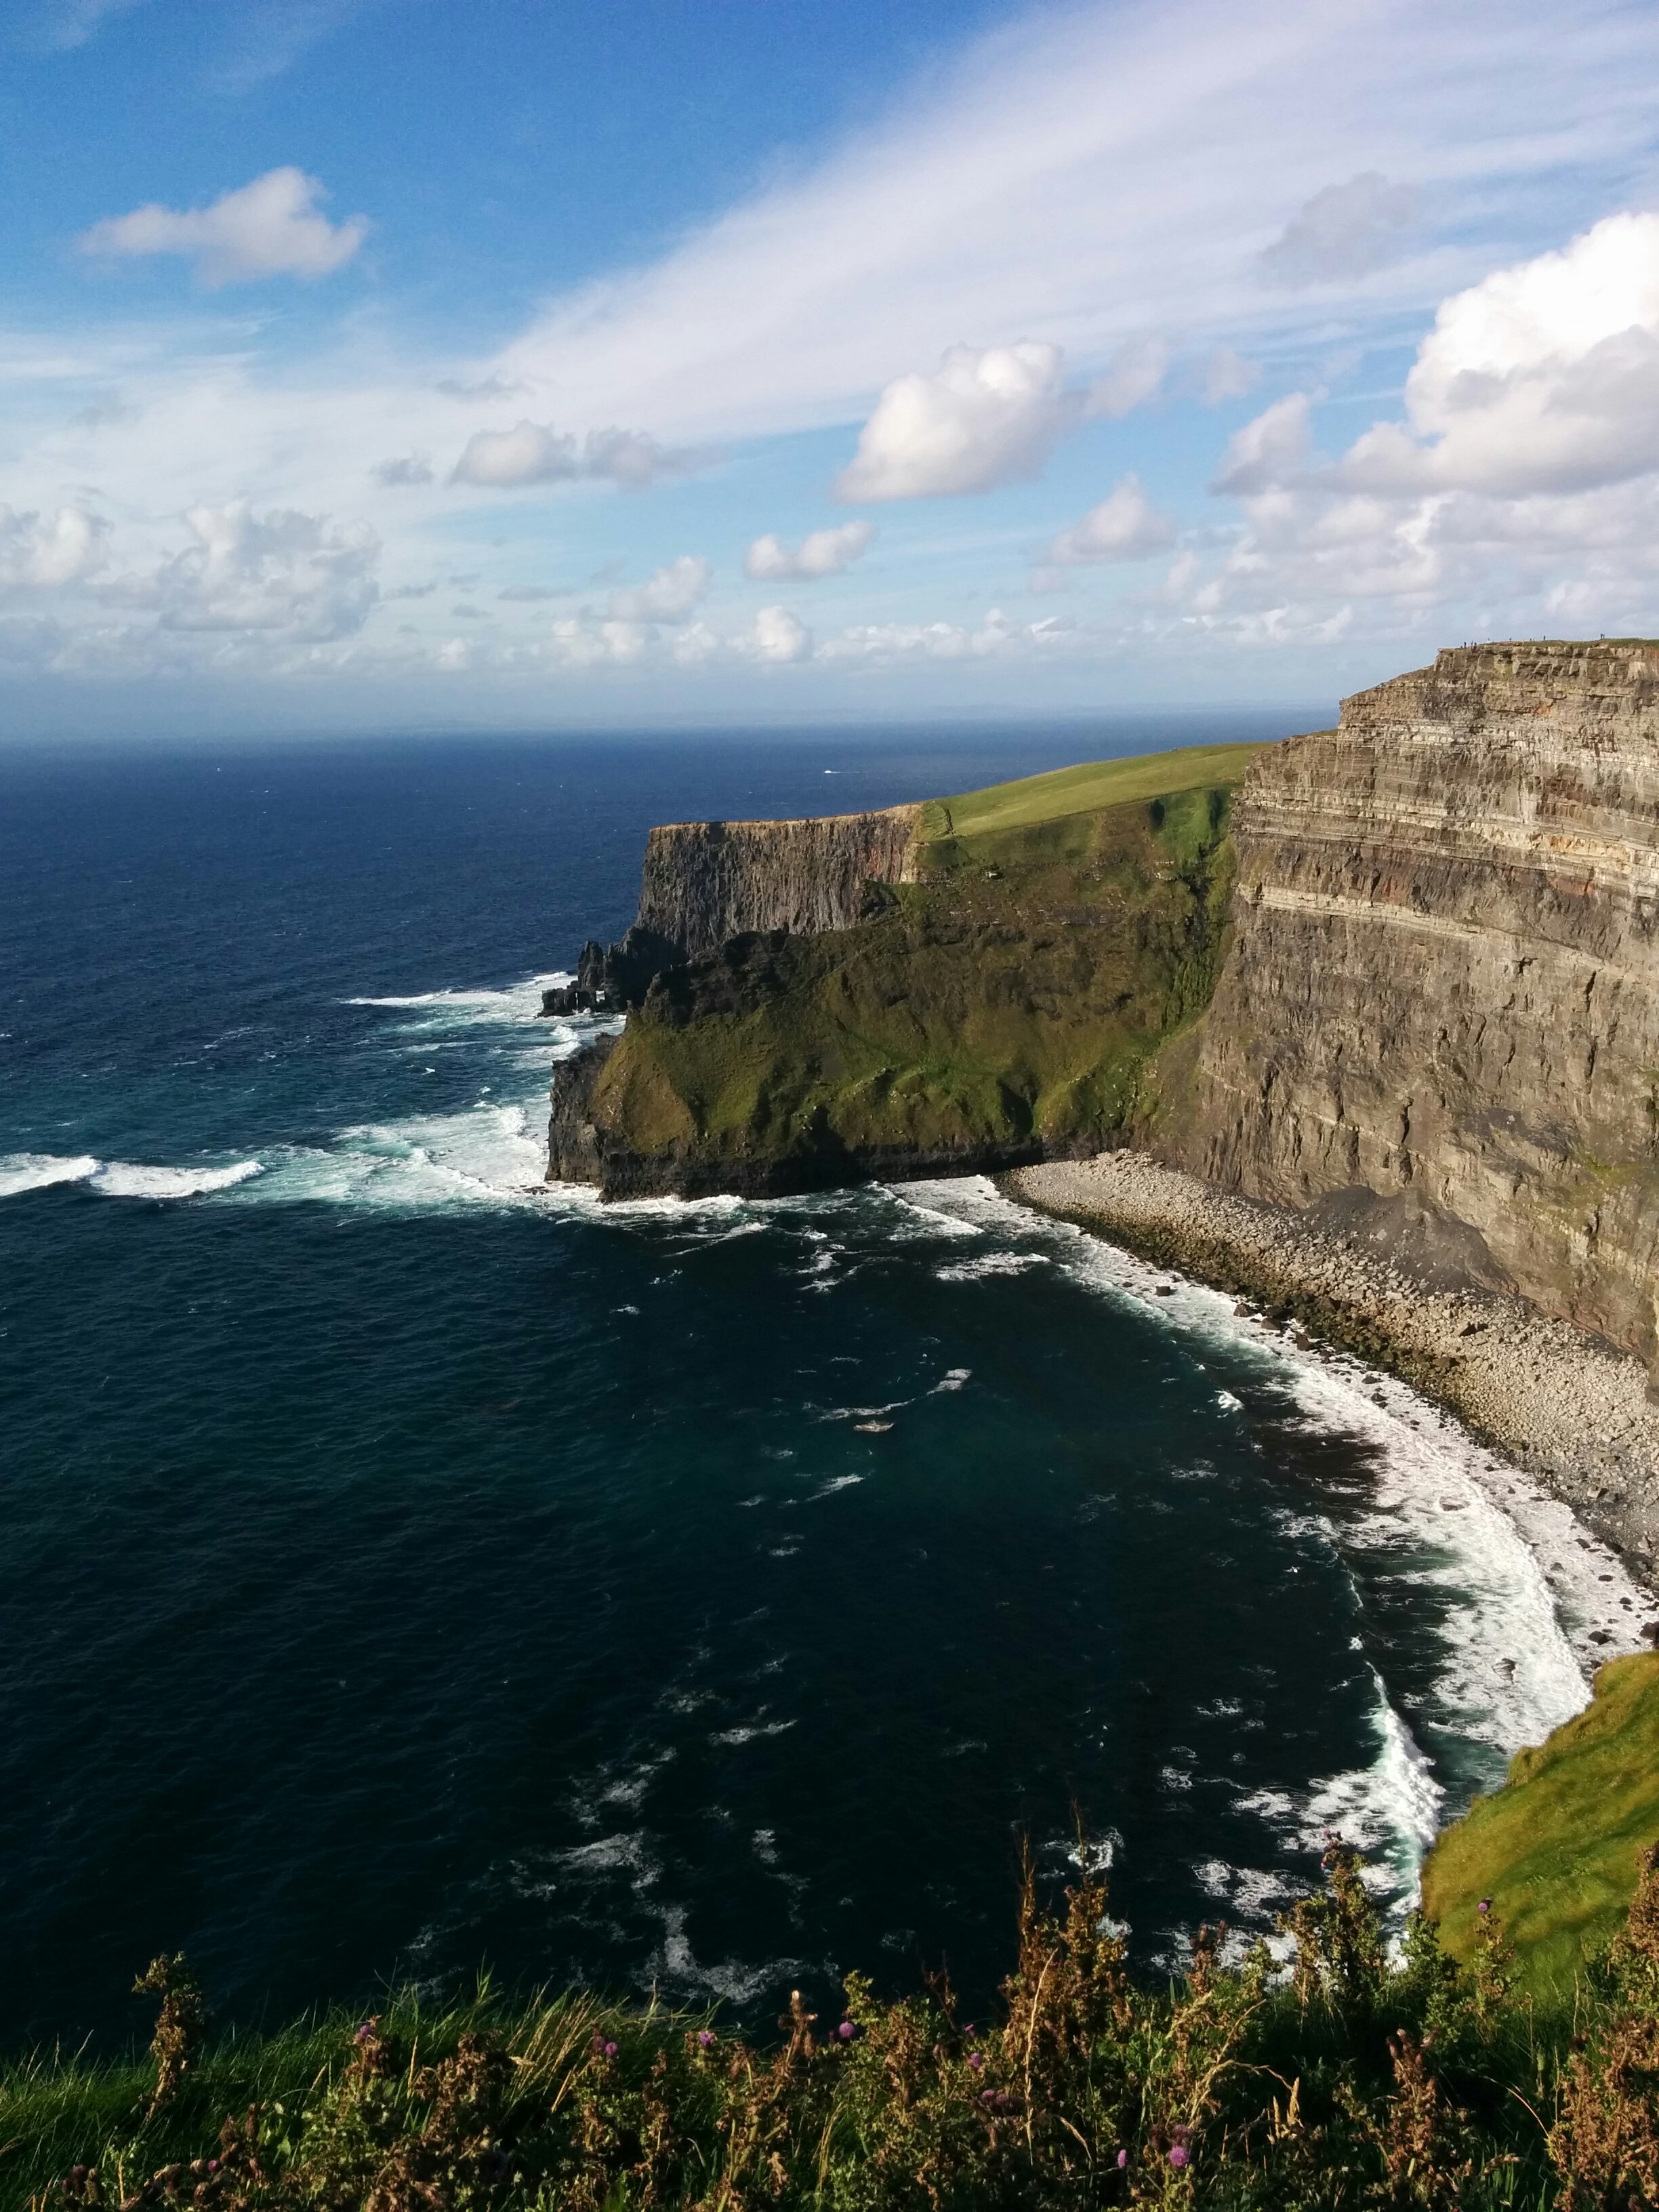
landscape, sea, coast, water, rock, ocean, horizon, shore, wave, vacation, cliff, cove, tower, bay, fjord, terrain, body of water, ireland, cape, islet, landform, cliffs of moher, geographical feature